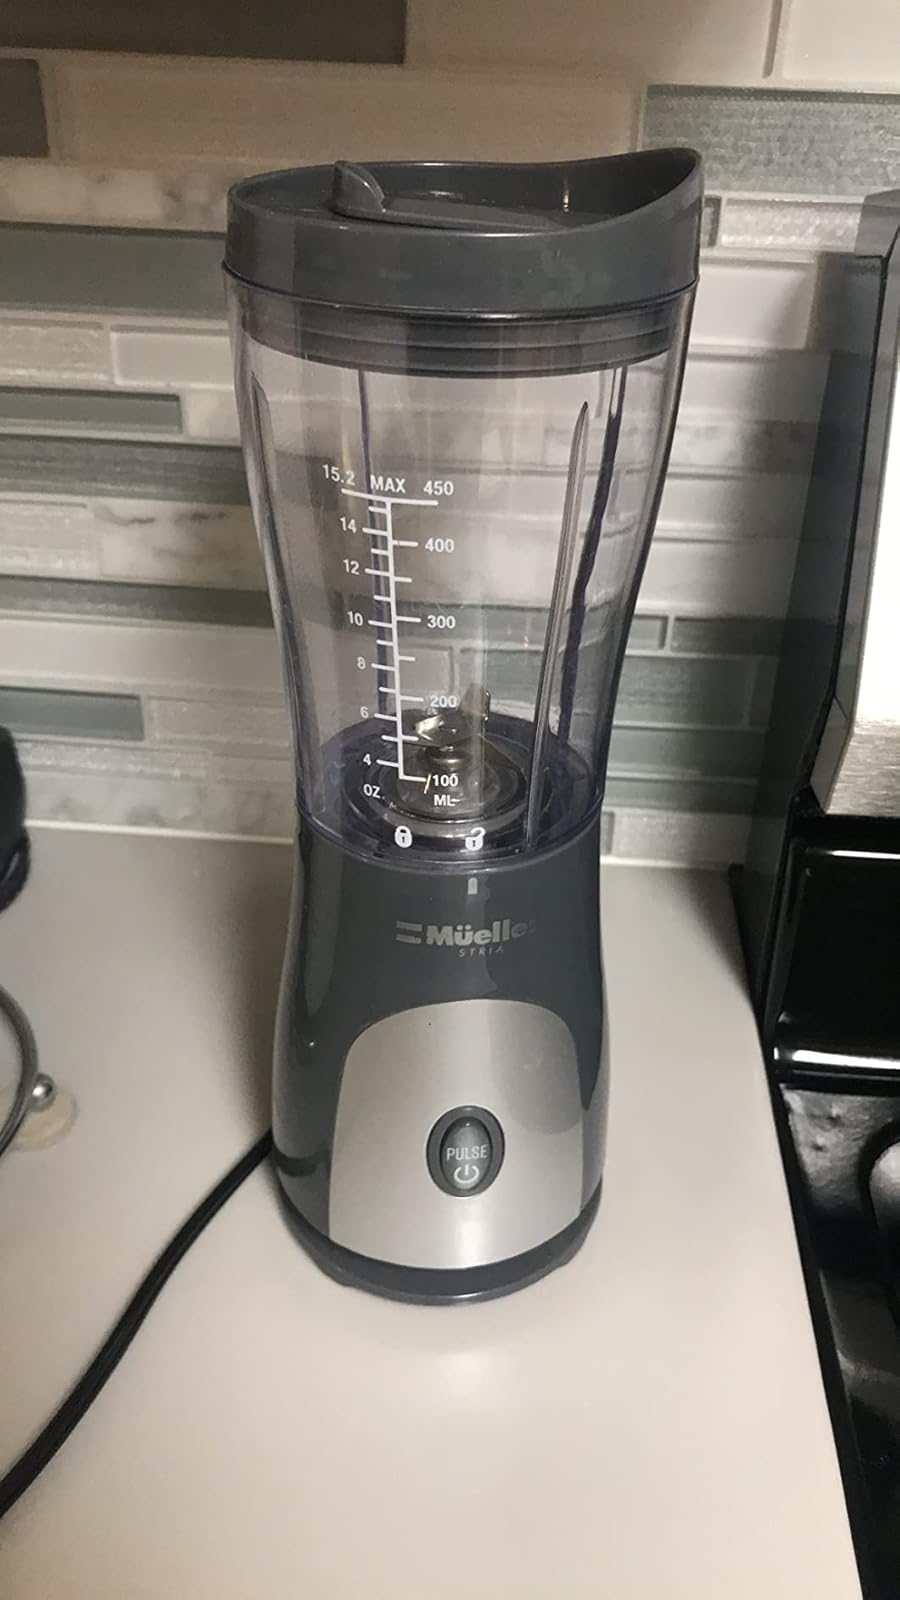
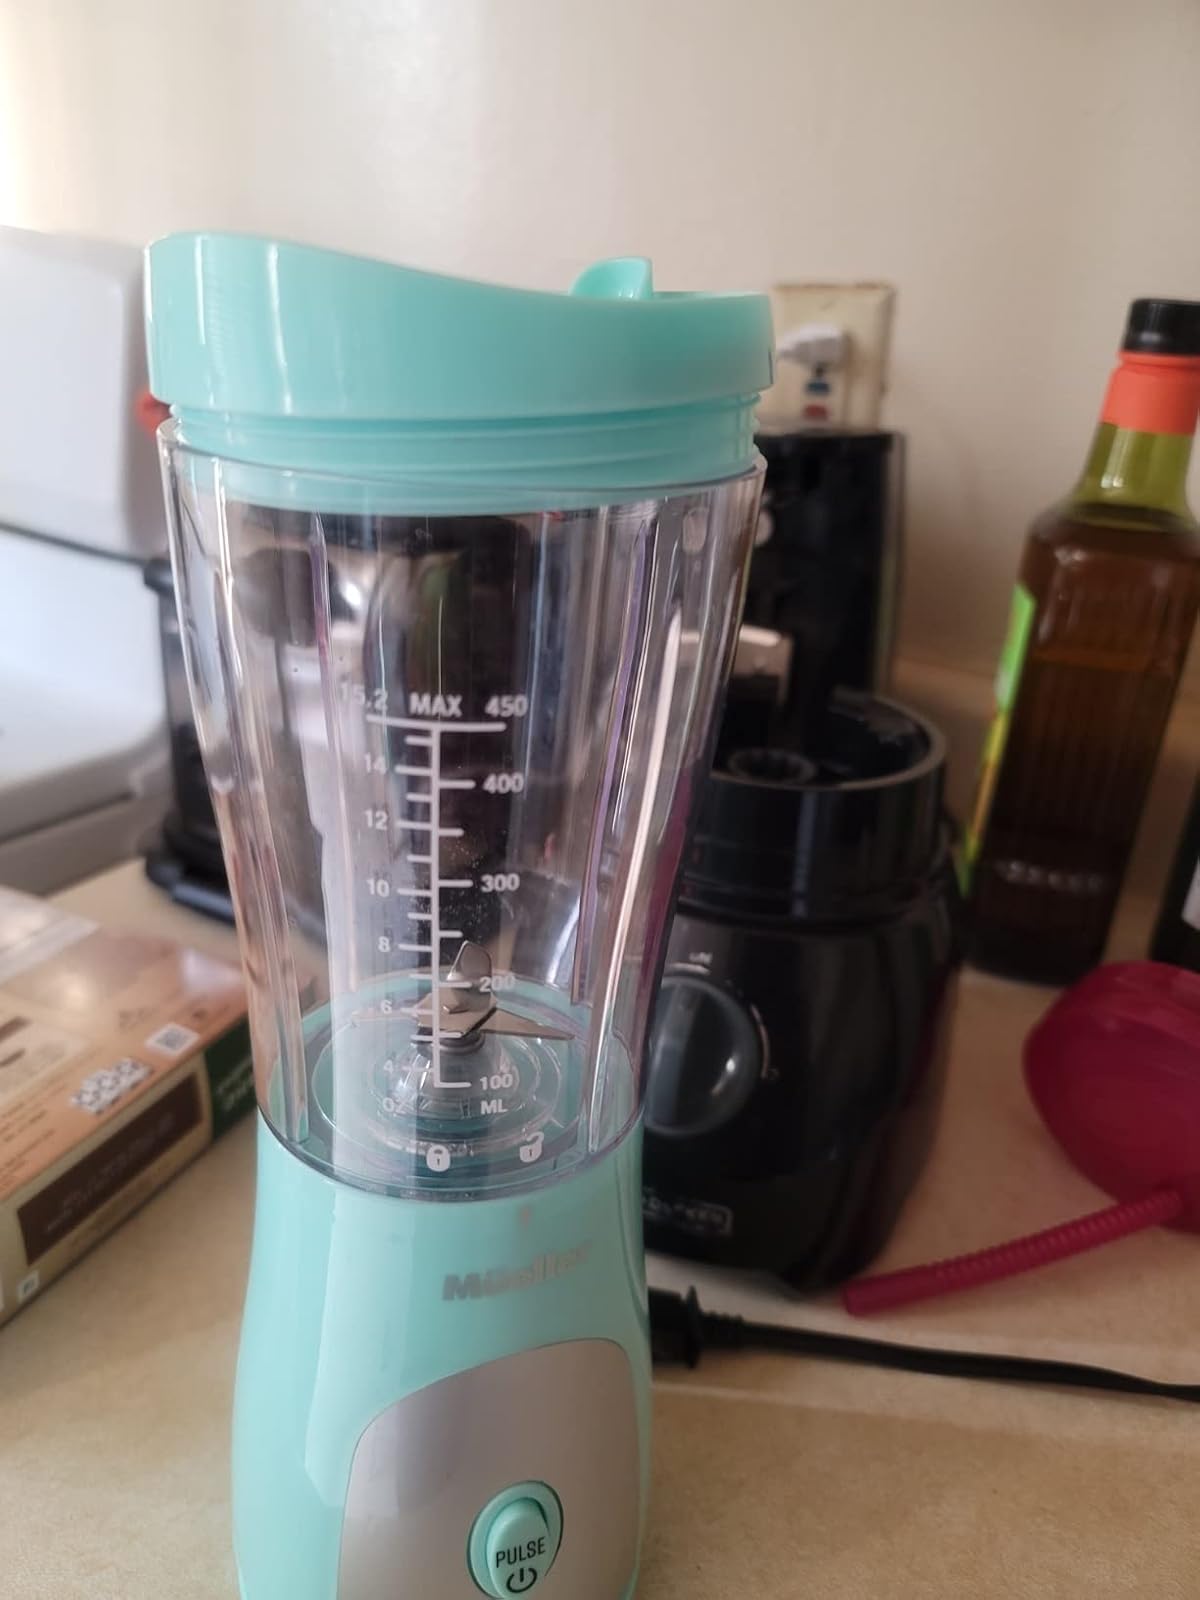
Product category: items_blender
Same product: no